Jeevithe Lassanai

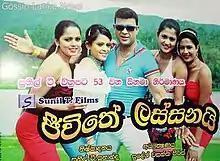
promotion poster

Jeevithe Lassanai is a 2012 Sri Lankan Sinhala comedy film directed by Sudesh Wasantha Peris and produced by Sunil T Fernando for Sunil T Films. It stars Ranjan Ramanayake, Tennyson Cooray and Ananda Wickramage in lead roles along with Maheshi Madusanka and Anton Jude. Music composed by Asela Endralal.